French Grand Prix

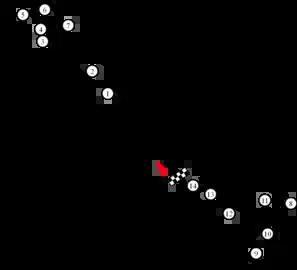
The Paul Ricard circuit, used from 1971 to 1985

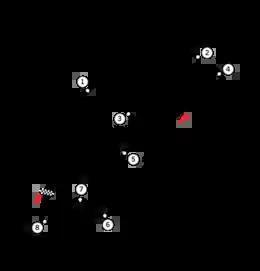
The Le Mans Bugatti circuit used in 1967

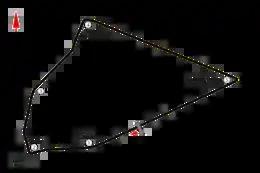
The original Reims-Gueux circuit, used in 1932, 1938, 1939 and 1948 to 1951

"A green background indicates an event which was part of the pre-war World Manufacturers' Championship."